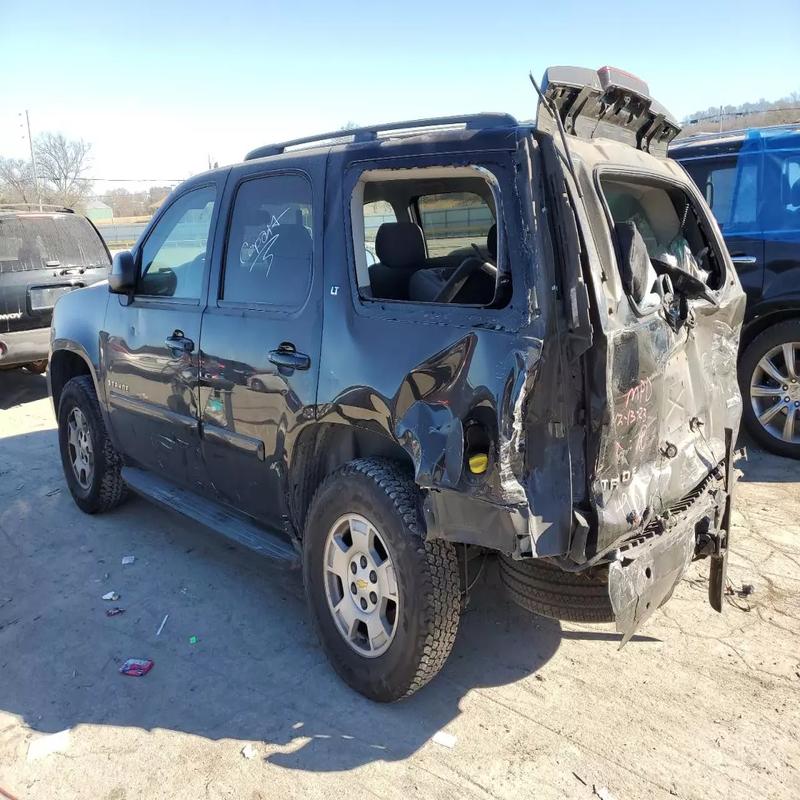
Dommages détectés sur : feu avant droit, feu avant gauche, capot, pare-brise avant, aile avant droite, aile avant gauche, porte avant droite, porte avant gauche, porte arrière droite, porte arrière gauche, aile arrière droite, aile arrière gauche, pare-brise arrière, malle, feu arrière droit, feu arrière gauche, pare-choc arrière, plaque d'immatriculation arrière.
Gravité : majeur